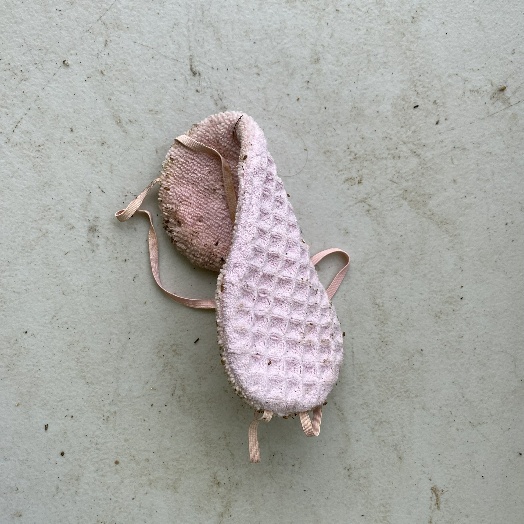
Label: Textile Trash